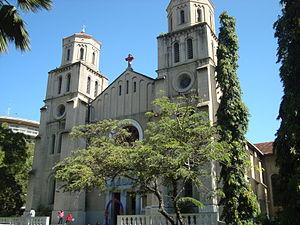
Façade de la cathédrale catholique du Saint-Esprit à Mombassa.
Mombasa, est une ville portuaire du sud du Kenya sur l'océan Indien ; c'est le chef-lieu du comté de Mombasa. Elle se trouve à 440 km au sud-est de la capitale Nairobi.
L'archidiocèse de Mombasa est un diocèse catholique et siège métropolitain de l'Église catholique au Kenya.